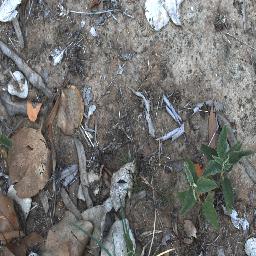
Label: negative